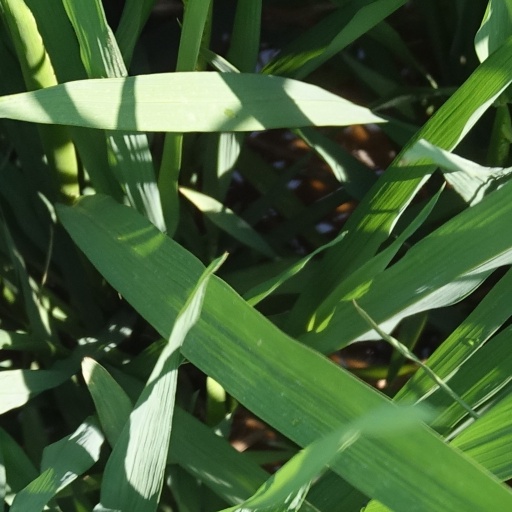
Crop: rice